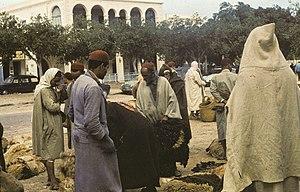
Houmt Souk est le chef-lieu administratif de l'île tunisienne de Djerba. Elle se situe à une vingtaine de kilomètres d'Ajim et d'El Kantara. C'est la principale ville de la municipalité de Djerba-Houmt Souk qui est à la fois le chef-lieu d'une délégation et le siège d'une municipalité comptant quatre arrondissements pour 75 904 habitants et couvrant 176,54 km² sans compter l'arrondissement de Mezraya. La ville de Houmt Souk abrite à elle seule une population de 44 555 habitants en 2004. La municipalité dépend du gouvernorat de Médenine.